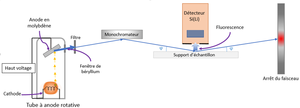
Figure 2. Montage habituel d’un instrument de TXRF
La spectrométrie de fluorescence des rayons X en réflexion totale est une méthode d’analyse très utile en chimie analytique.